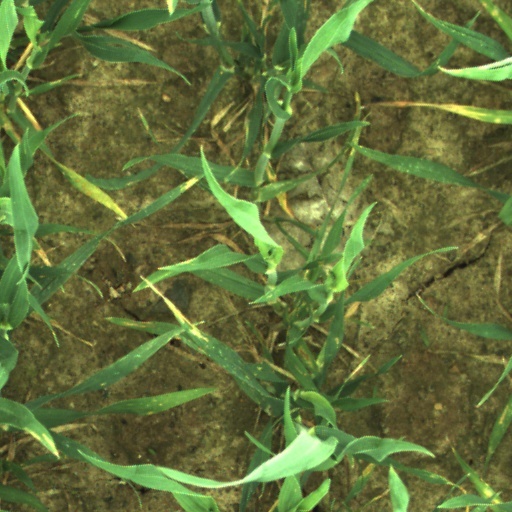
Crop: wheat